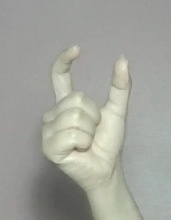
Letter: nun